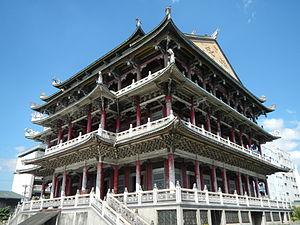
Caloocan est une des villes du Grand Manille, aux Philippines. C'est la troisième plus grande ville des Philippines.